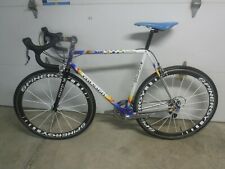
Vehicle type: Bikes